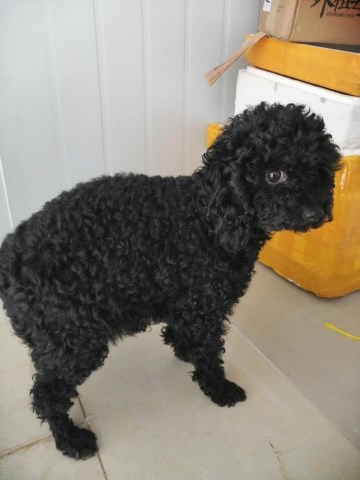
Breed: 7449-n000128-teddy